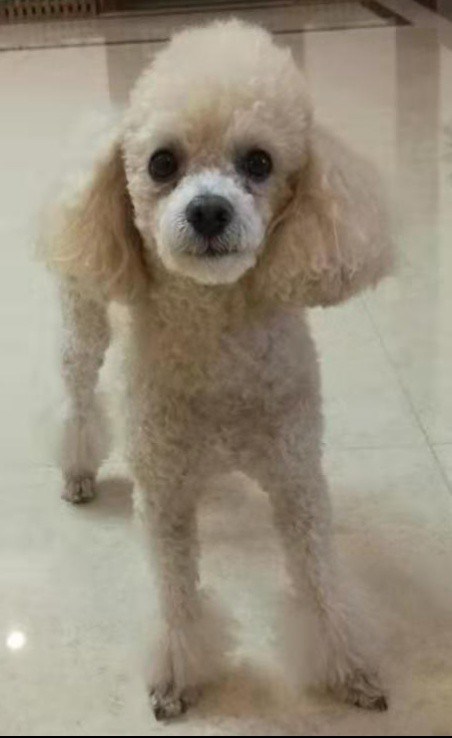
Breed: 7449-n000128-teddy